Describe the emotion expressed in this image:  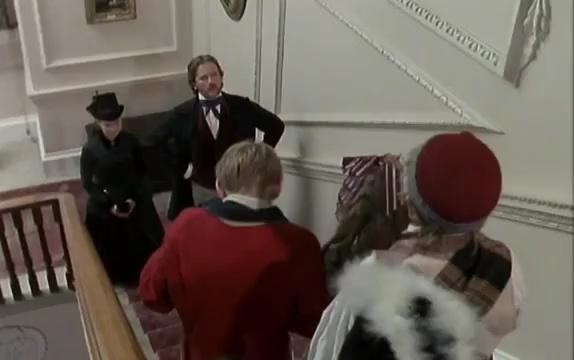
This person displays Suffering, valence and arousal with low intensity.